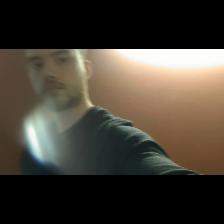
Label: Human